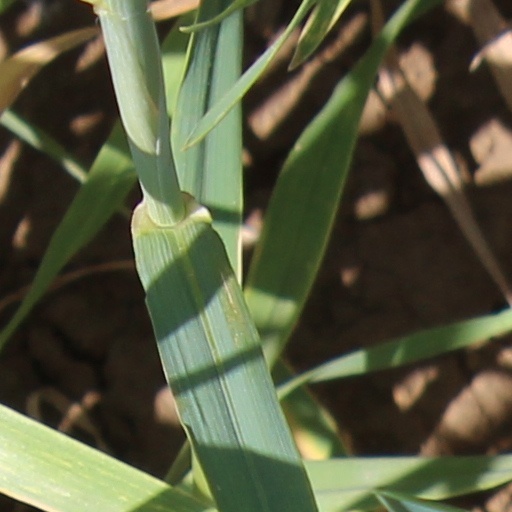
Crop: wheat